Church of Saint-Philbert-de-Grand-Lieu

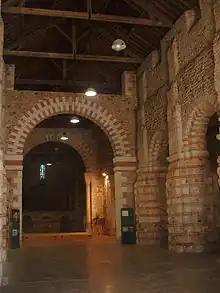
The Carolingian nave.

The current nave was rebuilt after 847, the first church dating from 815 was ruined by the Normans. It has four bays, whereas the former church had six. On the pillar closest to the choir, you can still distinguish the beginnings of an arch, the remains of one of the fourteen original pillars. The present ten pillars are cruciform, made of alternating stone and brick. These pillars were originally lighter in weight, but were later reinforced. The arches date back to the Carolingian period. They are also characteristic of the style, with their alternating pattern of tuffeau stone and brick. Reinforced between the 9th and 11th centuries (the dating of this work has given rise to controversy, due to the scarcity of available documents) by Romanesque arches, the walls were however levelled for safety reasons when the building was used as a chicken market. However, the base of the removed window openings can still be seen.